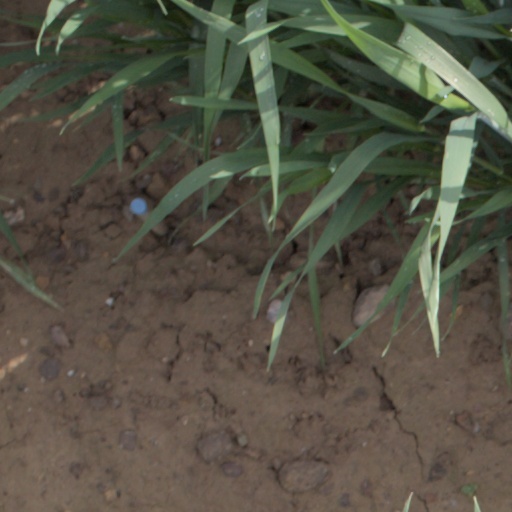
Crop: wheat